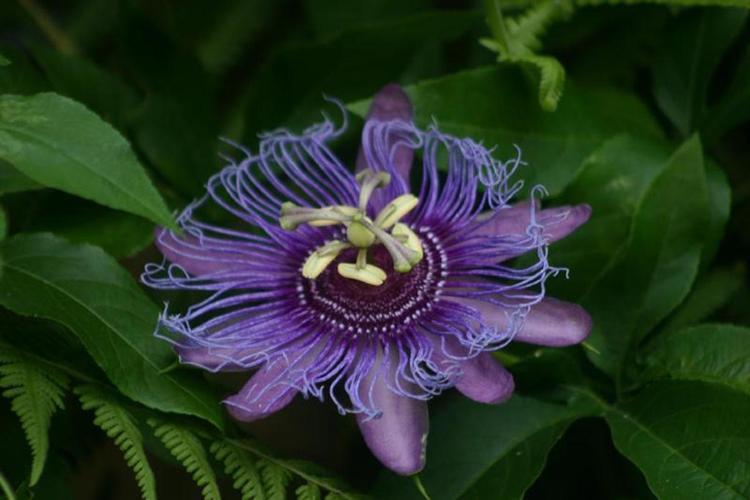
Label: passion flower